Rahon

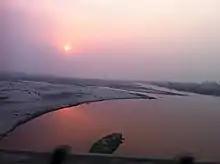
Sutlej river

Rahon faced a gradual decline in its economy and population for various reasons; some of the major ones are listed below